Pio Alberto del Corona

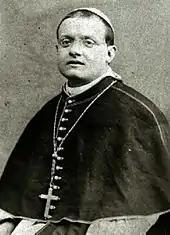
Pio Alberto del Corona c. 1875.

He founded the "Suore Domenicane dello Spirito Santo" in 1872 while in San Miniato culminating the work that he began almost a decade prior. Pius IX appointed him in 1874 as the Coadjutor Bishop of San Miniato. Del Corona received his episcopal consecration on 3 January 1875 from Costantino Patrizi Naro in the Saint Apollinaris church. In 1887 he preached the Lent sermons in San Miniato and consecrated the Diocese to the Sacred Heart. Pope Leo XIII appointed him as the Bishop of San Miniato in 1897 after the death of the-then bishop despite his great reluctance. In 1899 he was made an Assistant to the Pontifical Throne which made him a Monsignor.